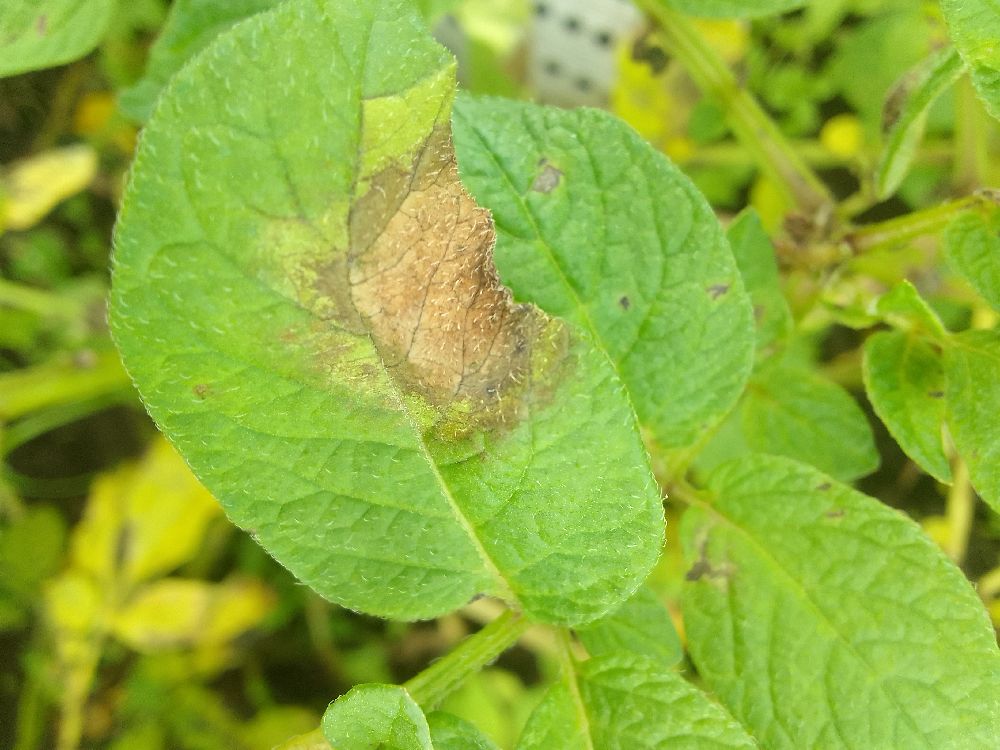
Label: Late blight